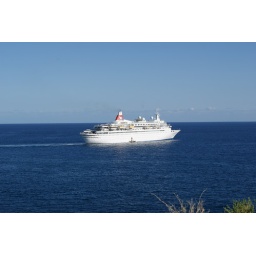
Cruise ship off coast in Virginia @ShellTerrell